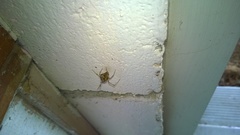
Species: Parasteatoda_tepidariorum